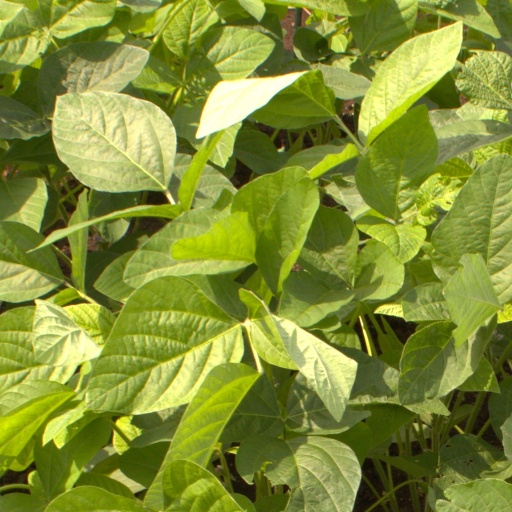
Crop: soybean